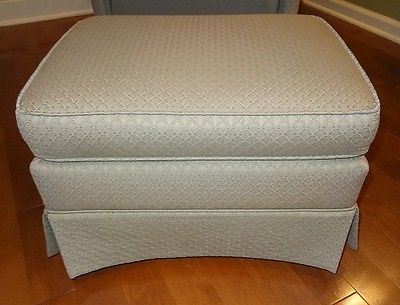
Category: chair